Stainland

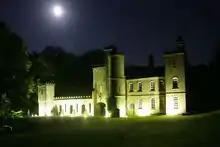
Carr Hall Castle

Carr Hall Castle, located on the edge of Thunnerley Wood in the Holywell Brook valley, was built in the mid-nineteenth century by the Shaw family, local mill owners, to improve the view from their mansion at Shaw Park. It provided a stable block and housing for the bailiff who bred the shire horses for Brookroyd Mills. The building has been restored and modernised since 2002. In 2008 the castle won Channel Five's TV show "I Own Britain's Best Home".